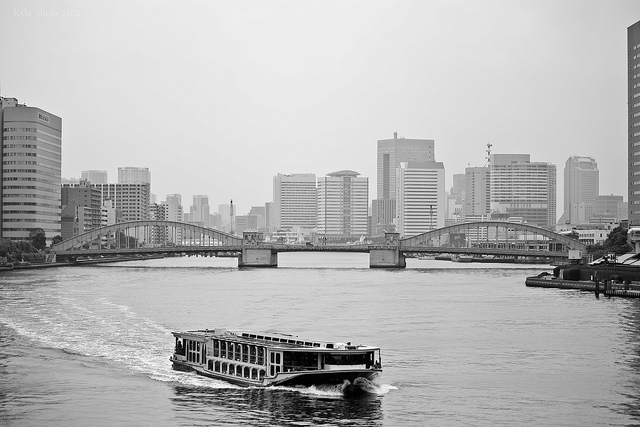
A boat moving in a river near a bridge and several buildings on land.

A black and white photo of a boat on the water with a city in the background.

A boat on a river by a big bridge.